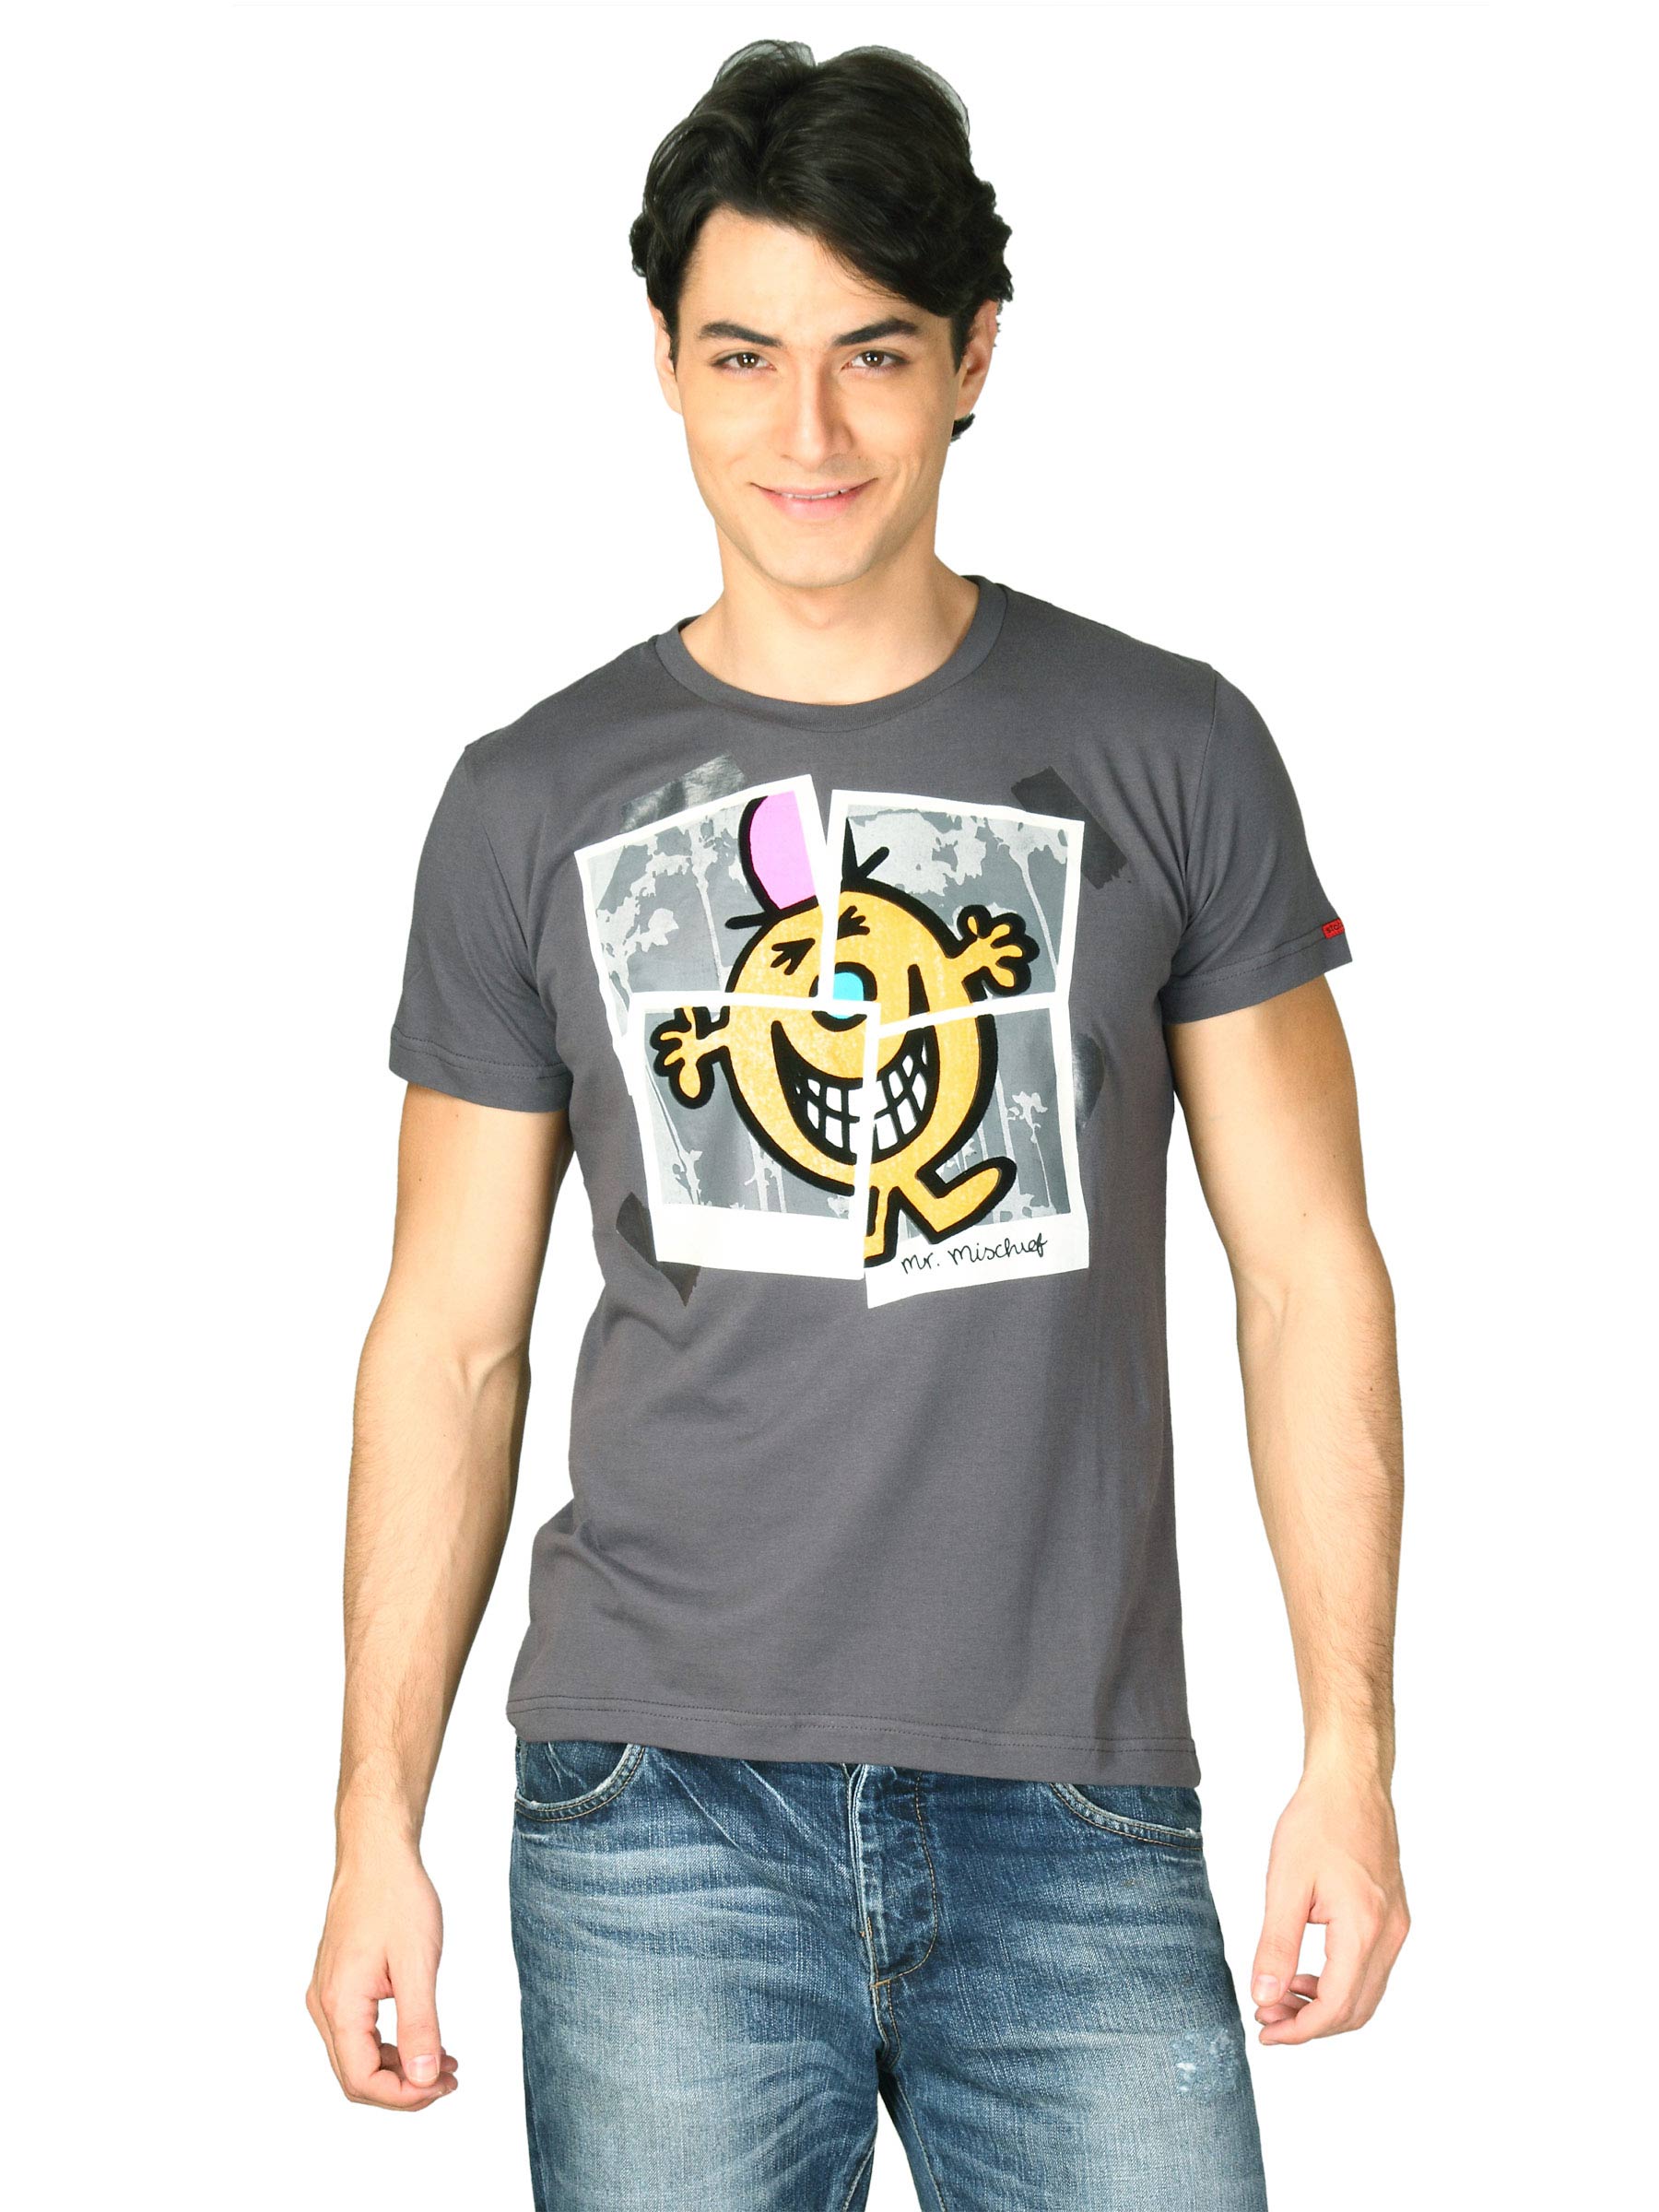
Mr.Men Men's Charcoal White T-shirt
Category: Apparel / Topwear / Tshirts
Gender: Men
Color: Grey
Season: Fall 2011
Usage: Casual